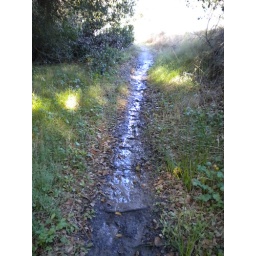
water rolling down shady canyon near bridge